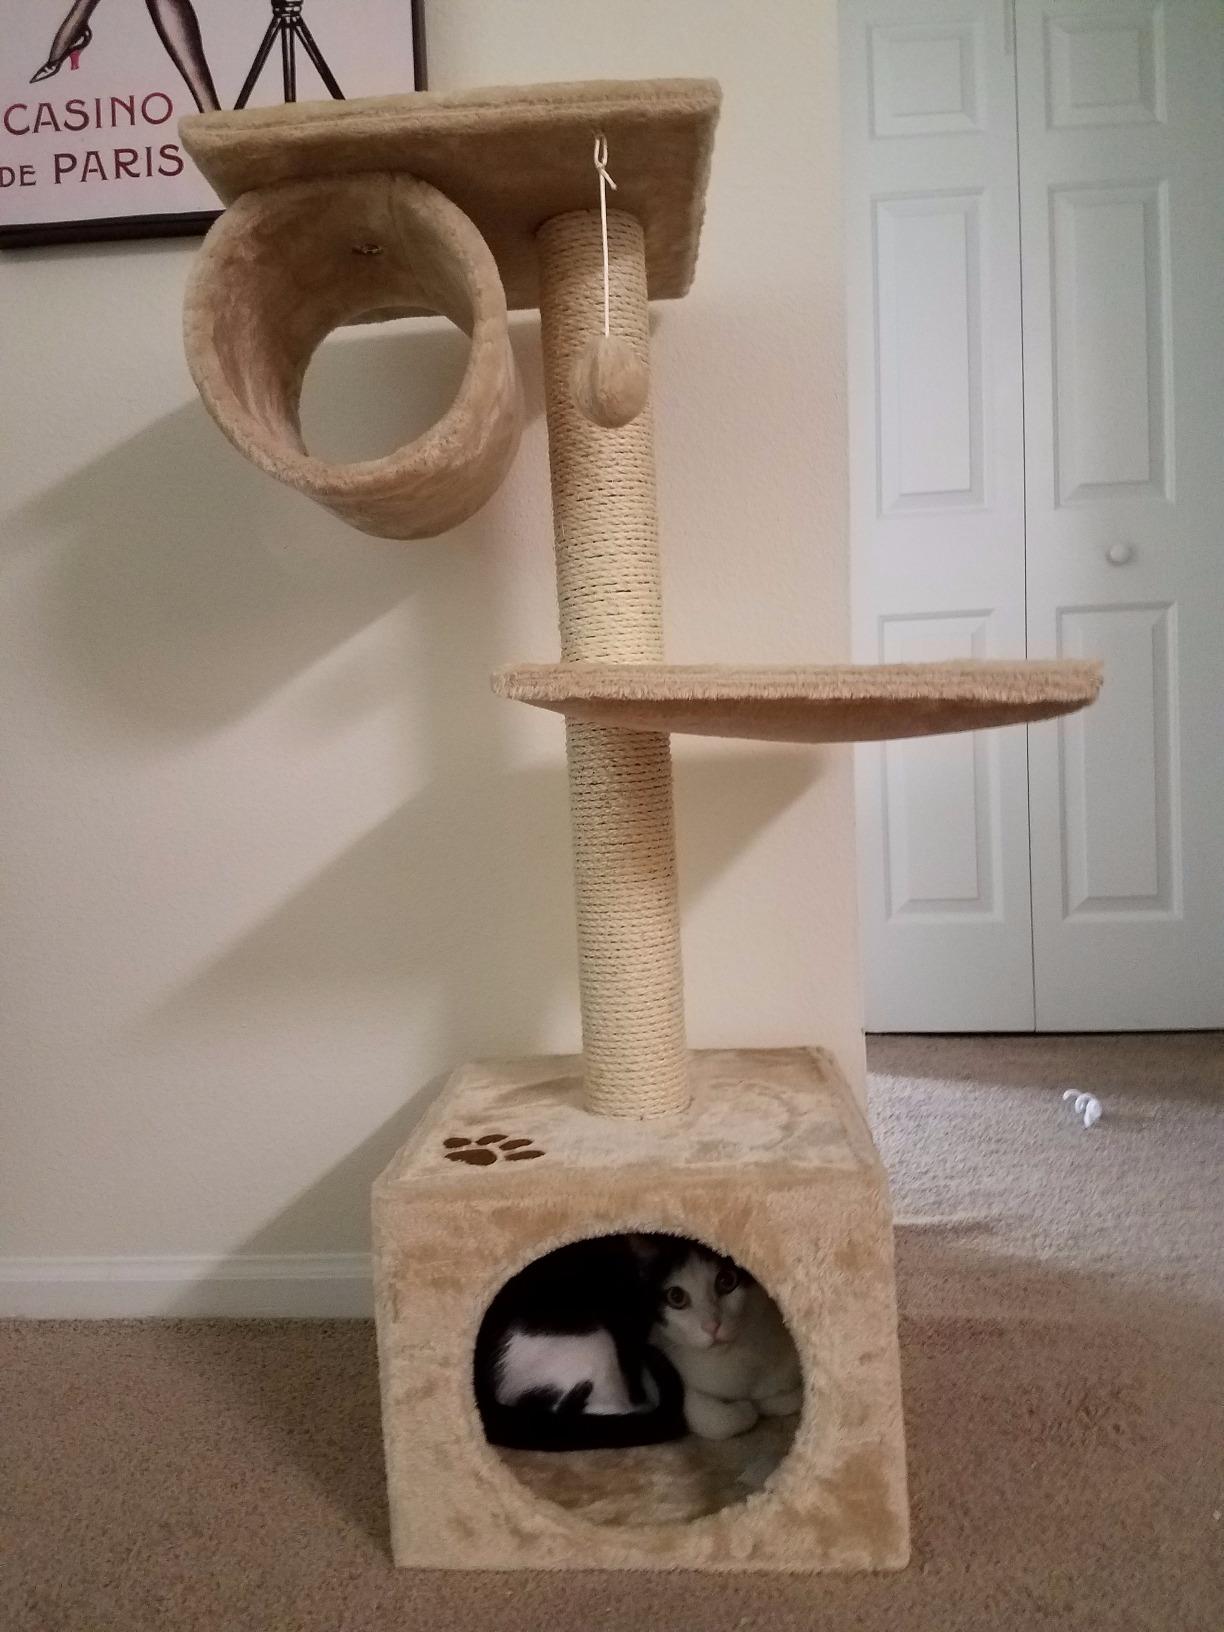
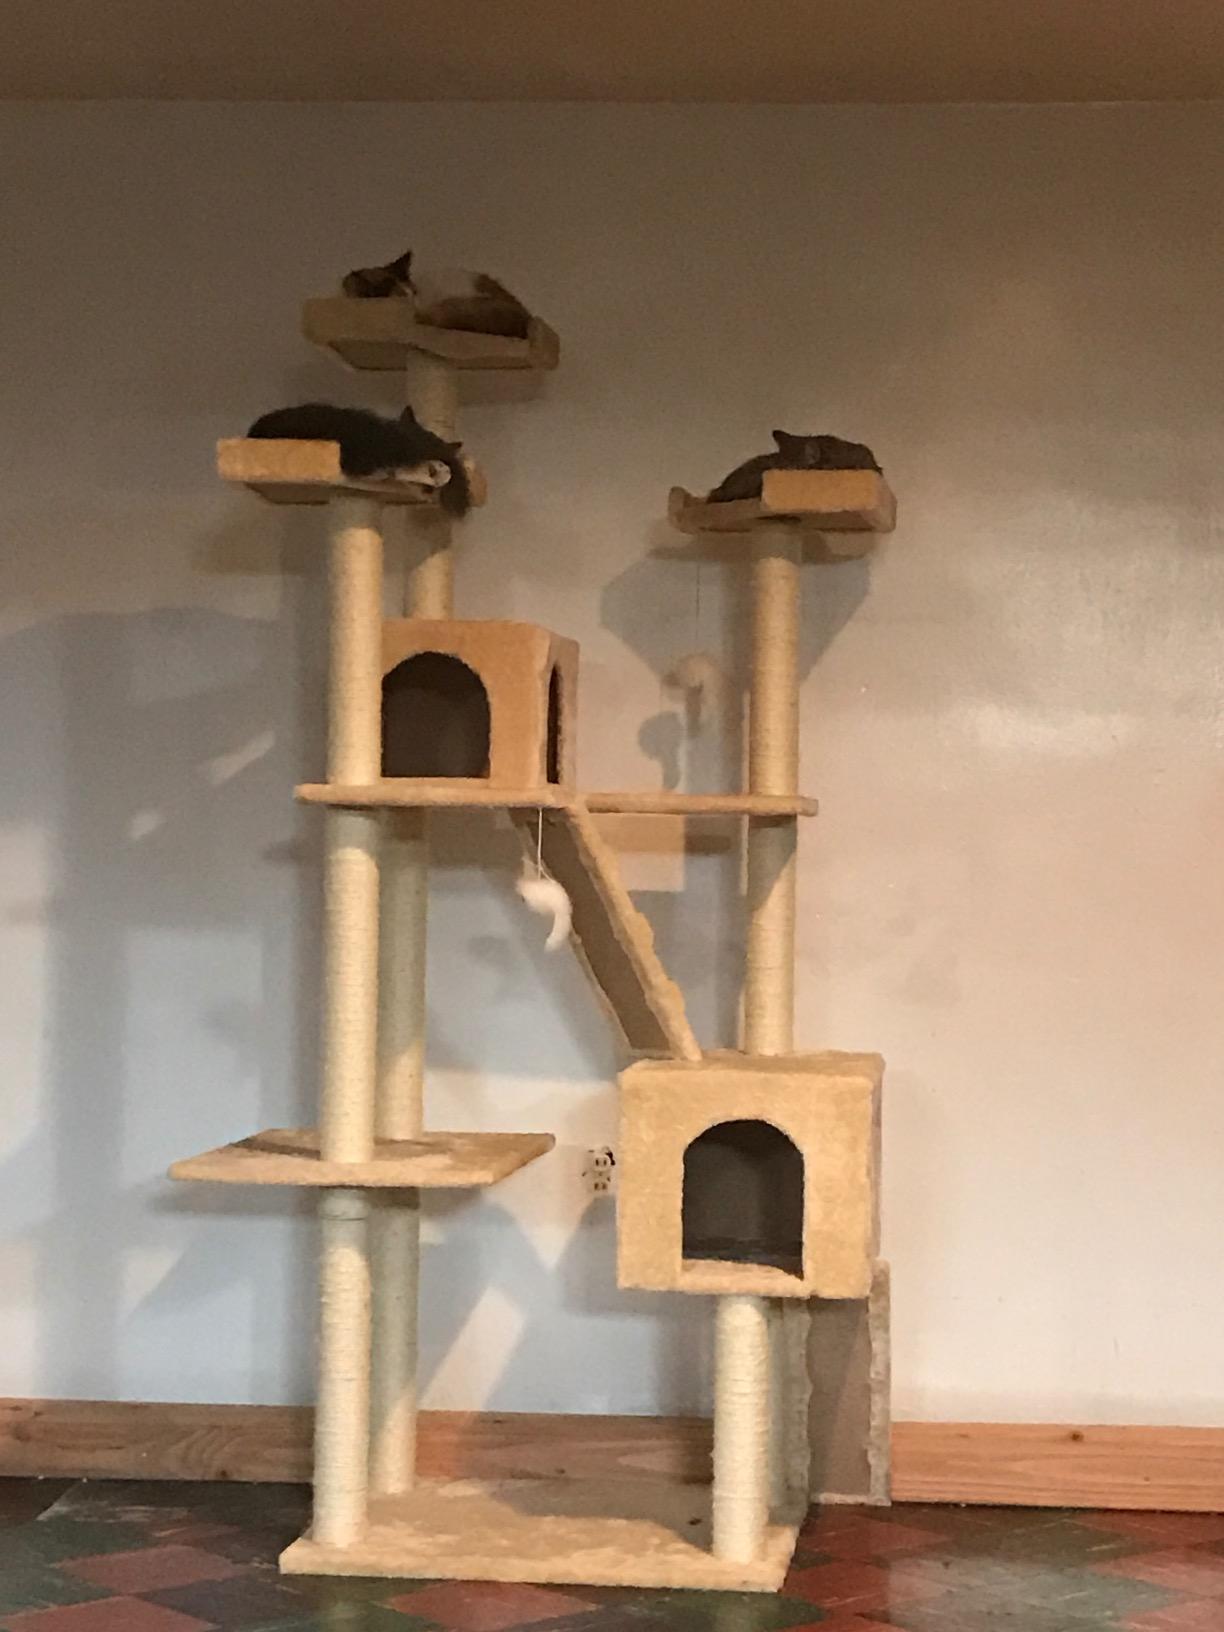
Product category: items_cat tree
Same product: no